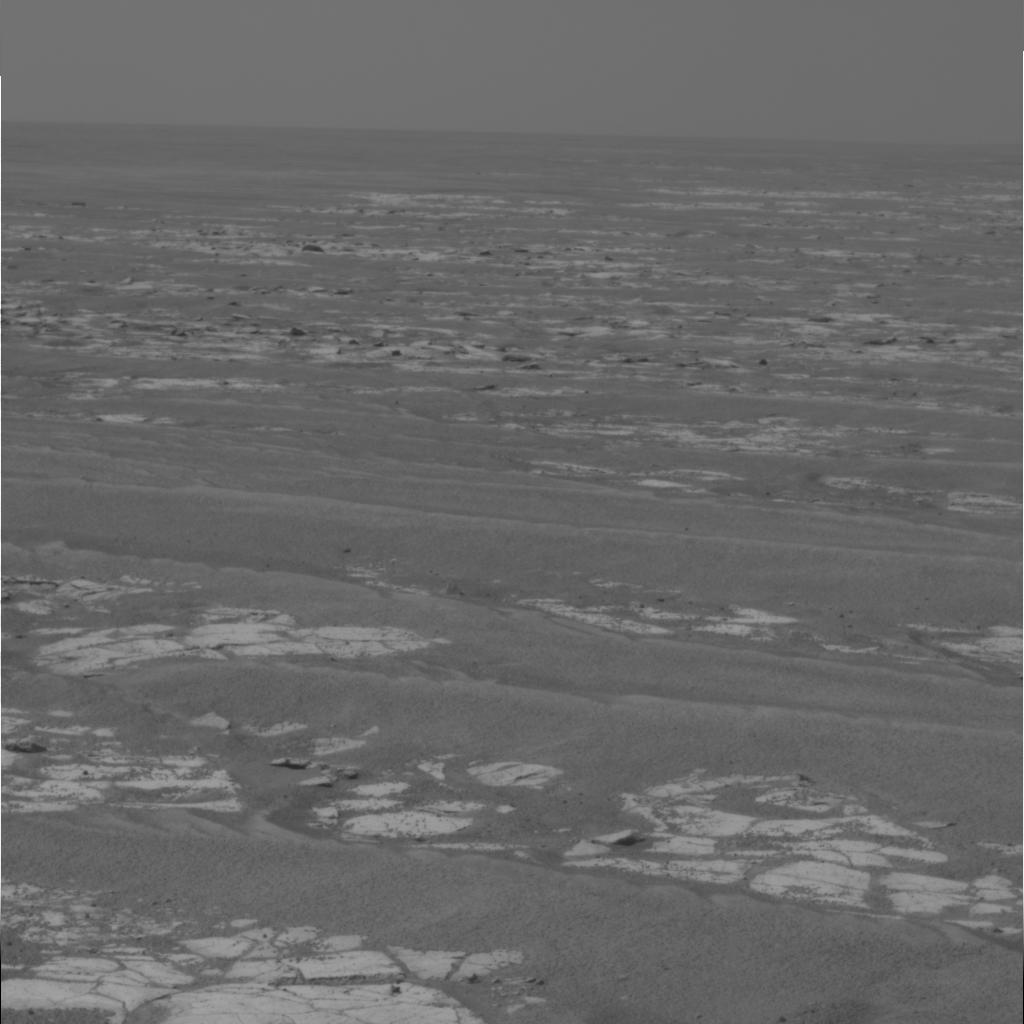
Surface features visible: Rock Outcrops, Dunes/Ripples, Rock (Linear Features), Soil, Distant Vista, Sky